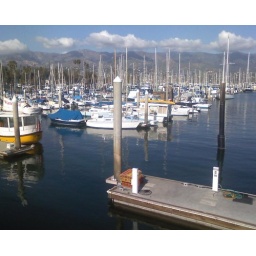
tested my fish allergy by eating some mahi mahi - still allergic!